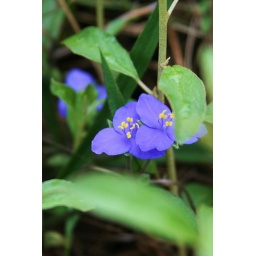
Small blue and yellow flowers growing close to the ground in small meadow. Spring 2008.